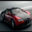
Label: automobile